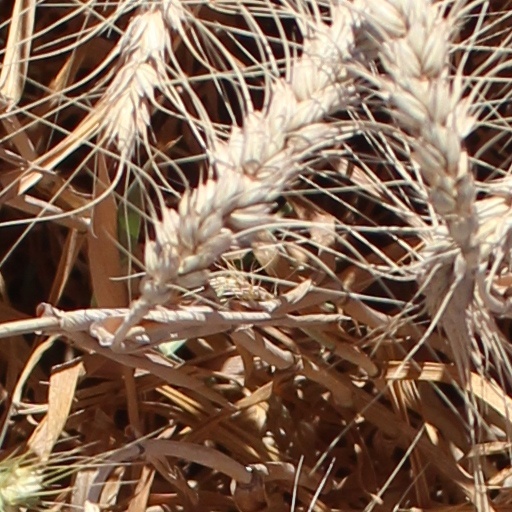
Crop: wheat